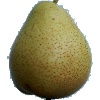
Label: pear_forelle